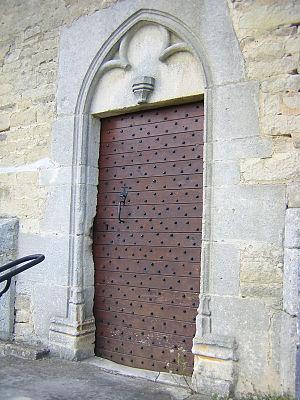
porte médiévale de l'église de Bricon
Bricon est une commune française située dans le département de la Haute-Marne, en région Grand Est.